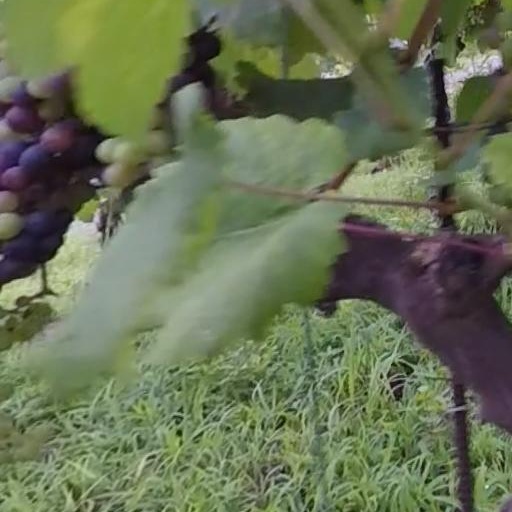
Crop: grape